Red Skelton

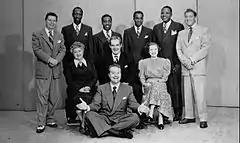
Photo of 1948 "Raleigh Cigarette Program" cast: Standing: Pat McGeehan, The Four Knights, David Rose (orchestra leader). Seated: Verna Felton ("Grandma" to Skelton's "Junior" character), Rod O'Connor (announcer), Lurene Tuttle ("Mother" to Skelton's "Junior" character). Front: Skelton

Skelton served in the United States Army during World War II, initially with the field artillery at Camp Roberts, California, and Camp Ord with the double duty of entertaining soldiers. After being assigned to the Special Services, Skelton performed as many as 12 shows per day before troops in both the United States and in Europe. The pressure of his workload caused him to suffer exhaustion and a nervous breakdown. He had a nervous collapse while in the Army, following which he developed a stutter. While recovering at an army hospital at Camp Pickett, Virginia, he met a soldier who had been severely wounded and was not expected to survive. Skelton devoted a lot of time and effort to trying to make the man laugh. As a result of this effort, his stutter reduced; his army friend's condition also improved, and he was no longer on the critical list. He was released from his army duties in September 1945. "I've been told I'm the only celebrity who entered the Army as a private and came out a private," he told reporters. His sponsor was eager to have him back on the air, and Skelton's program began anew on NBC on December 4, 1945.